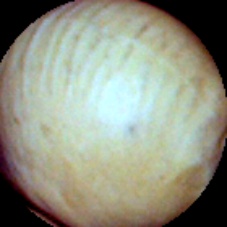
Label: Intact